2017 Algerian Cup final

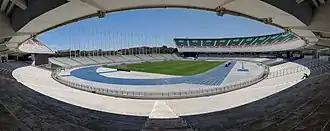
Stade du 5 Juillet hosted the match

The 2017 Algerian Cup Final was the 53rd final of the Algerian Cup. The final took place on July 5, 2017, at Stade 5 Juillet 1962 in Algiers with kick-off at 16:30.